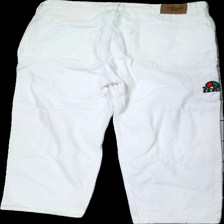
View: back
Type: Jeans
Category: Men
Brand: Sweet Sktbs
Colors: White, Black, Red, Multicolor
Material: 100% cotton
Pattern: Embroidered
Cut: Regular
Size: M
Season: All
Trend: Denim
Stains: Major
Damage: fläckar
Damage location: bottom right
Damage 2: fläckar
Damage 2 location: bottom left
Price range: <50
Recommended usage: Reuse
Description: vita jeans med broderad figur på ben, fläckar längst ner på benen
Comment: special